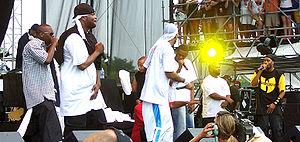
Wu-Tang Clan est un groupe de hip-hop américain formé en 1992, originaire de New York. Les neuf membres qui le composent sont originaires des quartiers new-yorkais de Staten Island et de Brooklyn. Wu-Tang Clan se présente et se lance sous plusieurs groupes et artistes affiliés, connus sous le nom collectif de Wu-Tang Killa Bees.